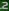
Number: 2